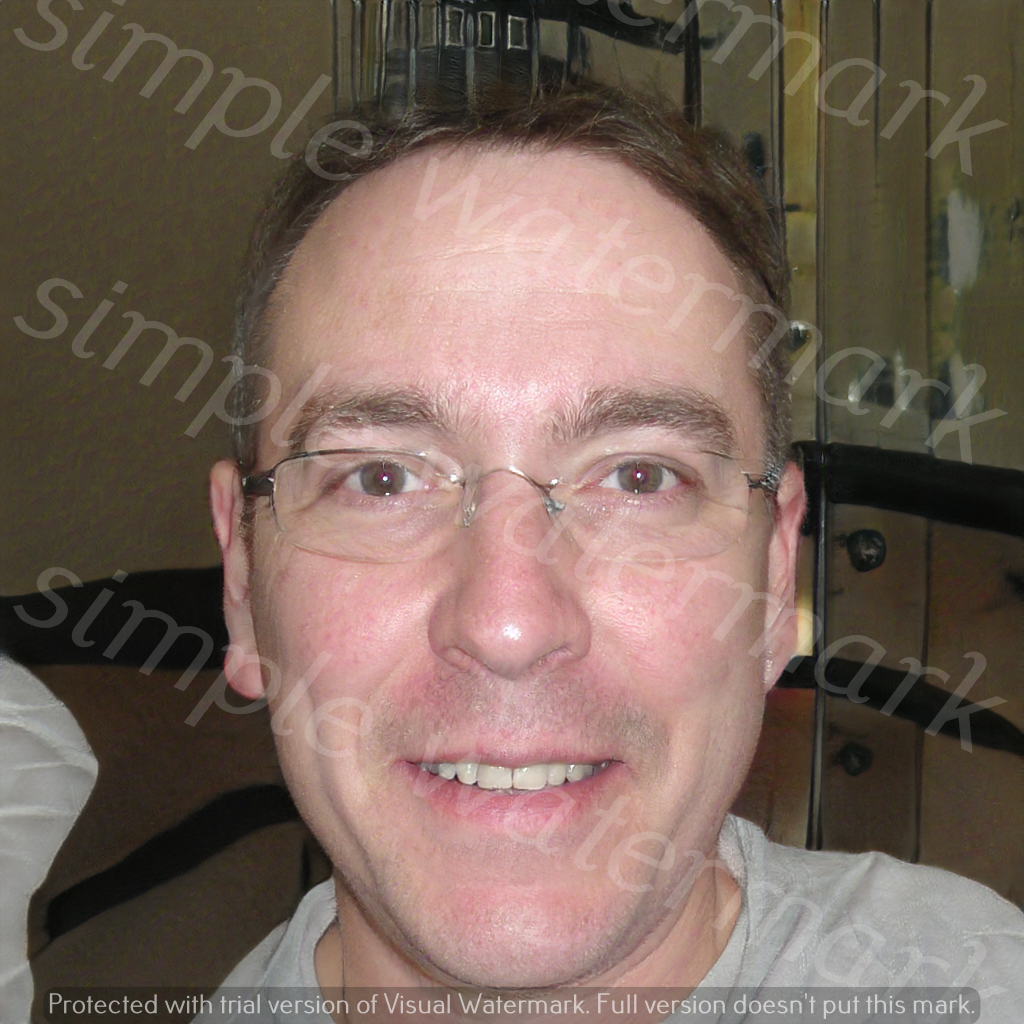
Label: Watermark